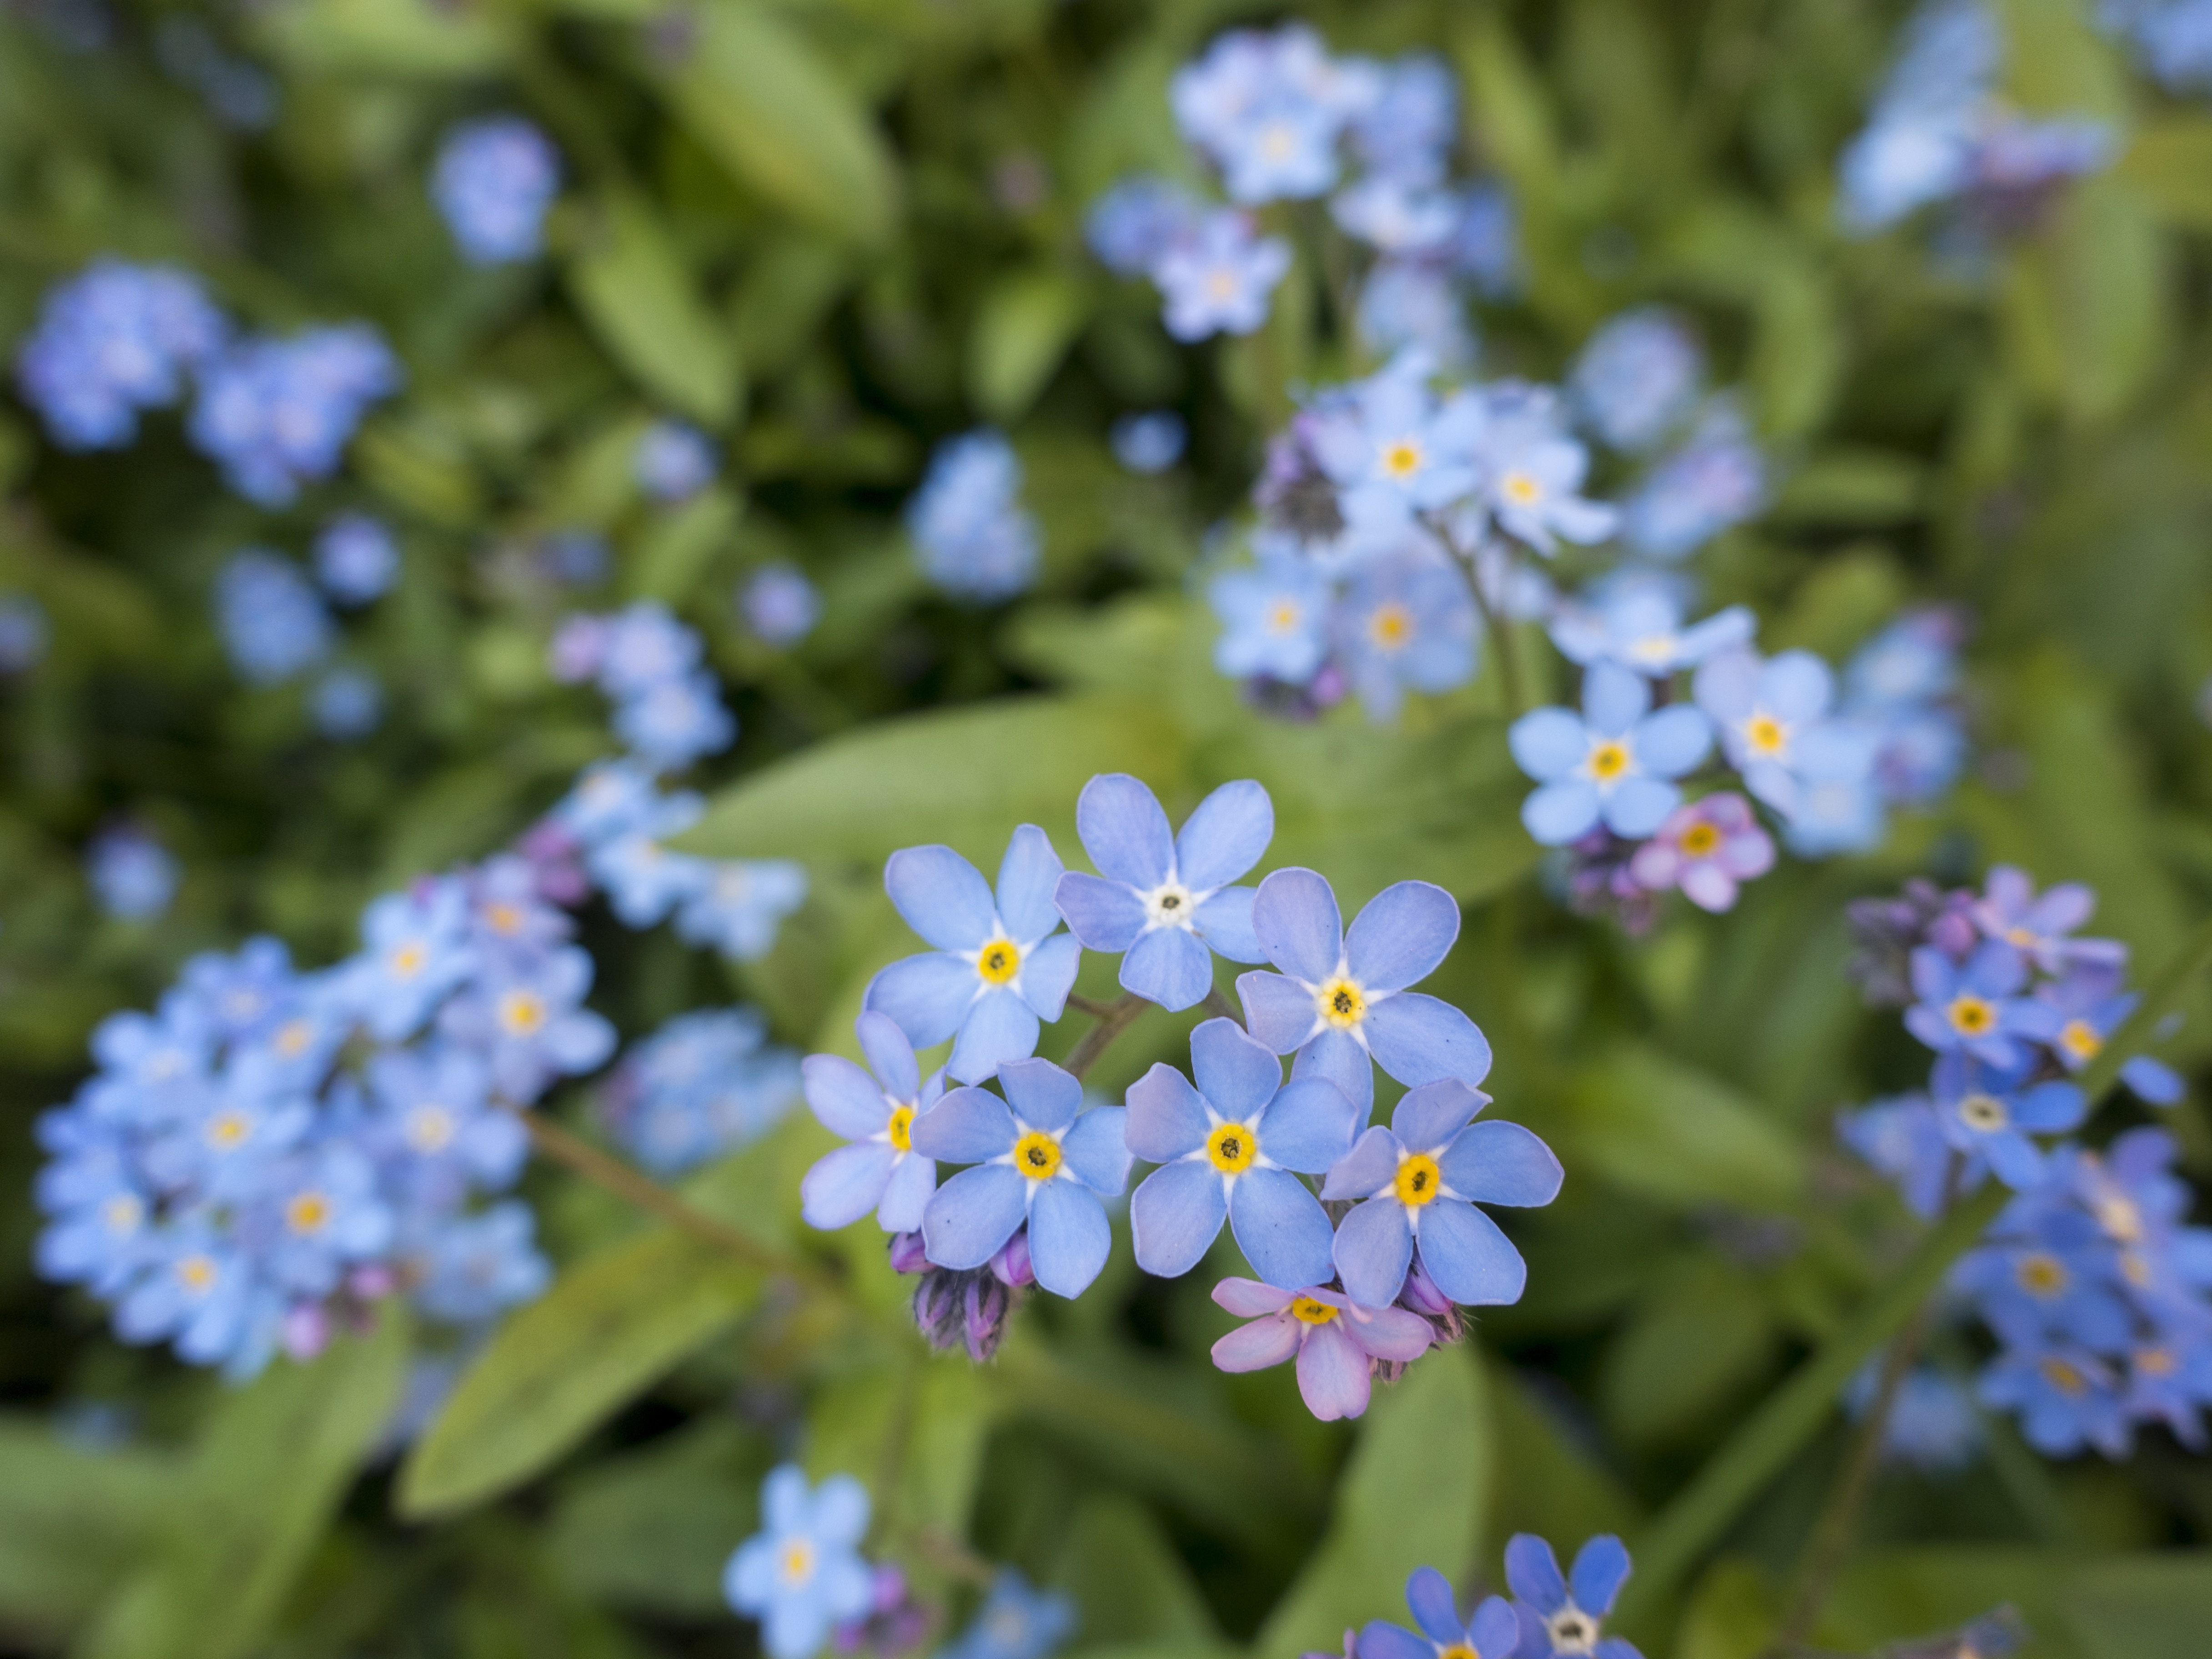
nature, blossom, plant, flower, bloom, botany, garden, flora, wildflower, flowers, forget me not, macro photography, flowering plant, borage family, annual plant, land plant